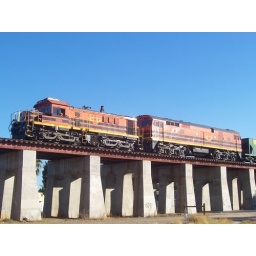
904 and 704 drag 5E51 empty stone train over the Commercial Road viaduct. April 2005.